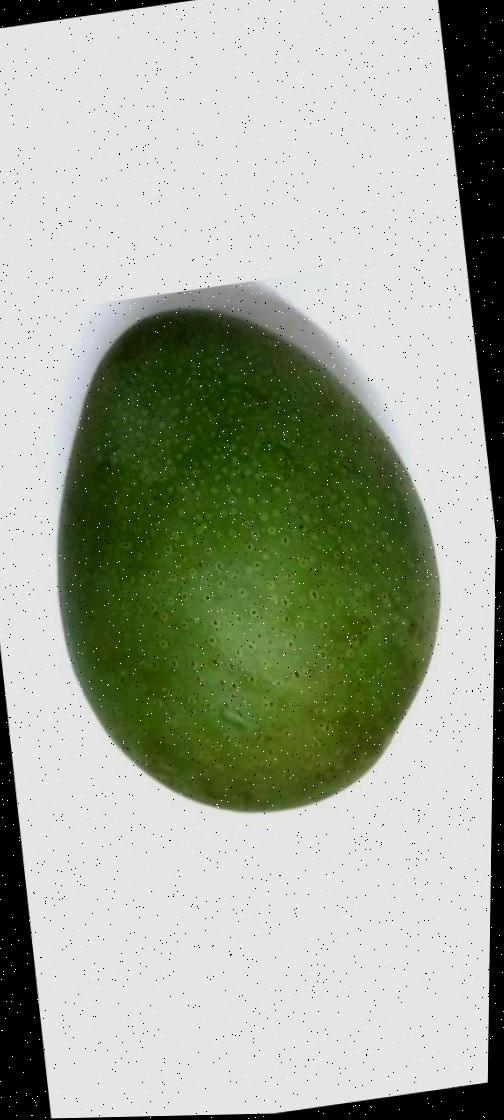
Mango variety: Ashshina Zhinuk